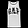
Label: T - shirt / top